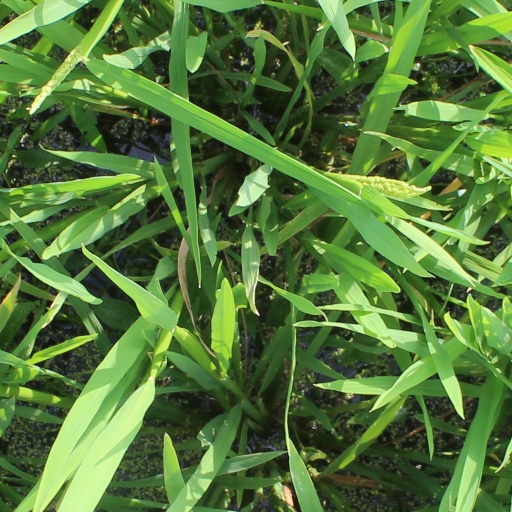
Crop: rice